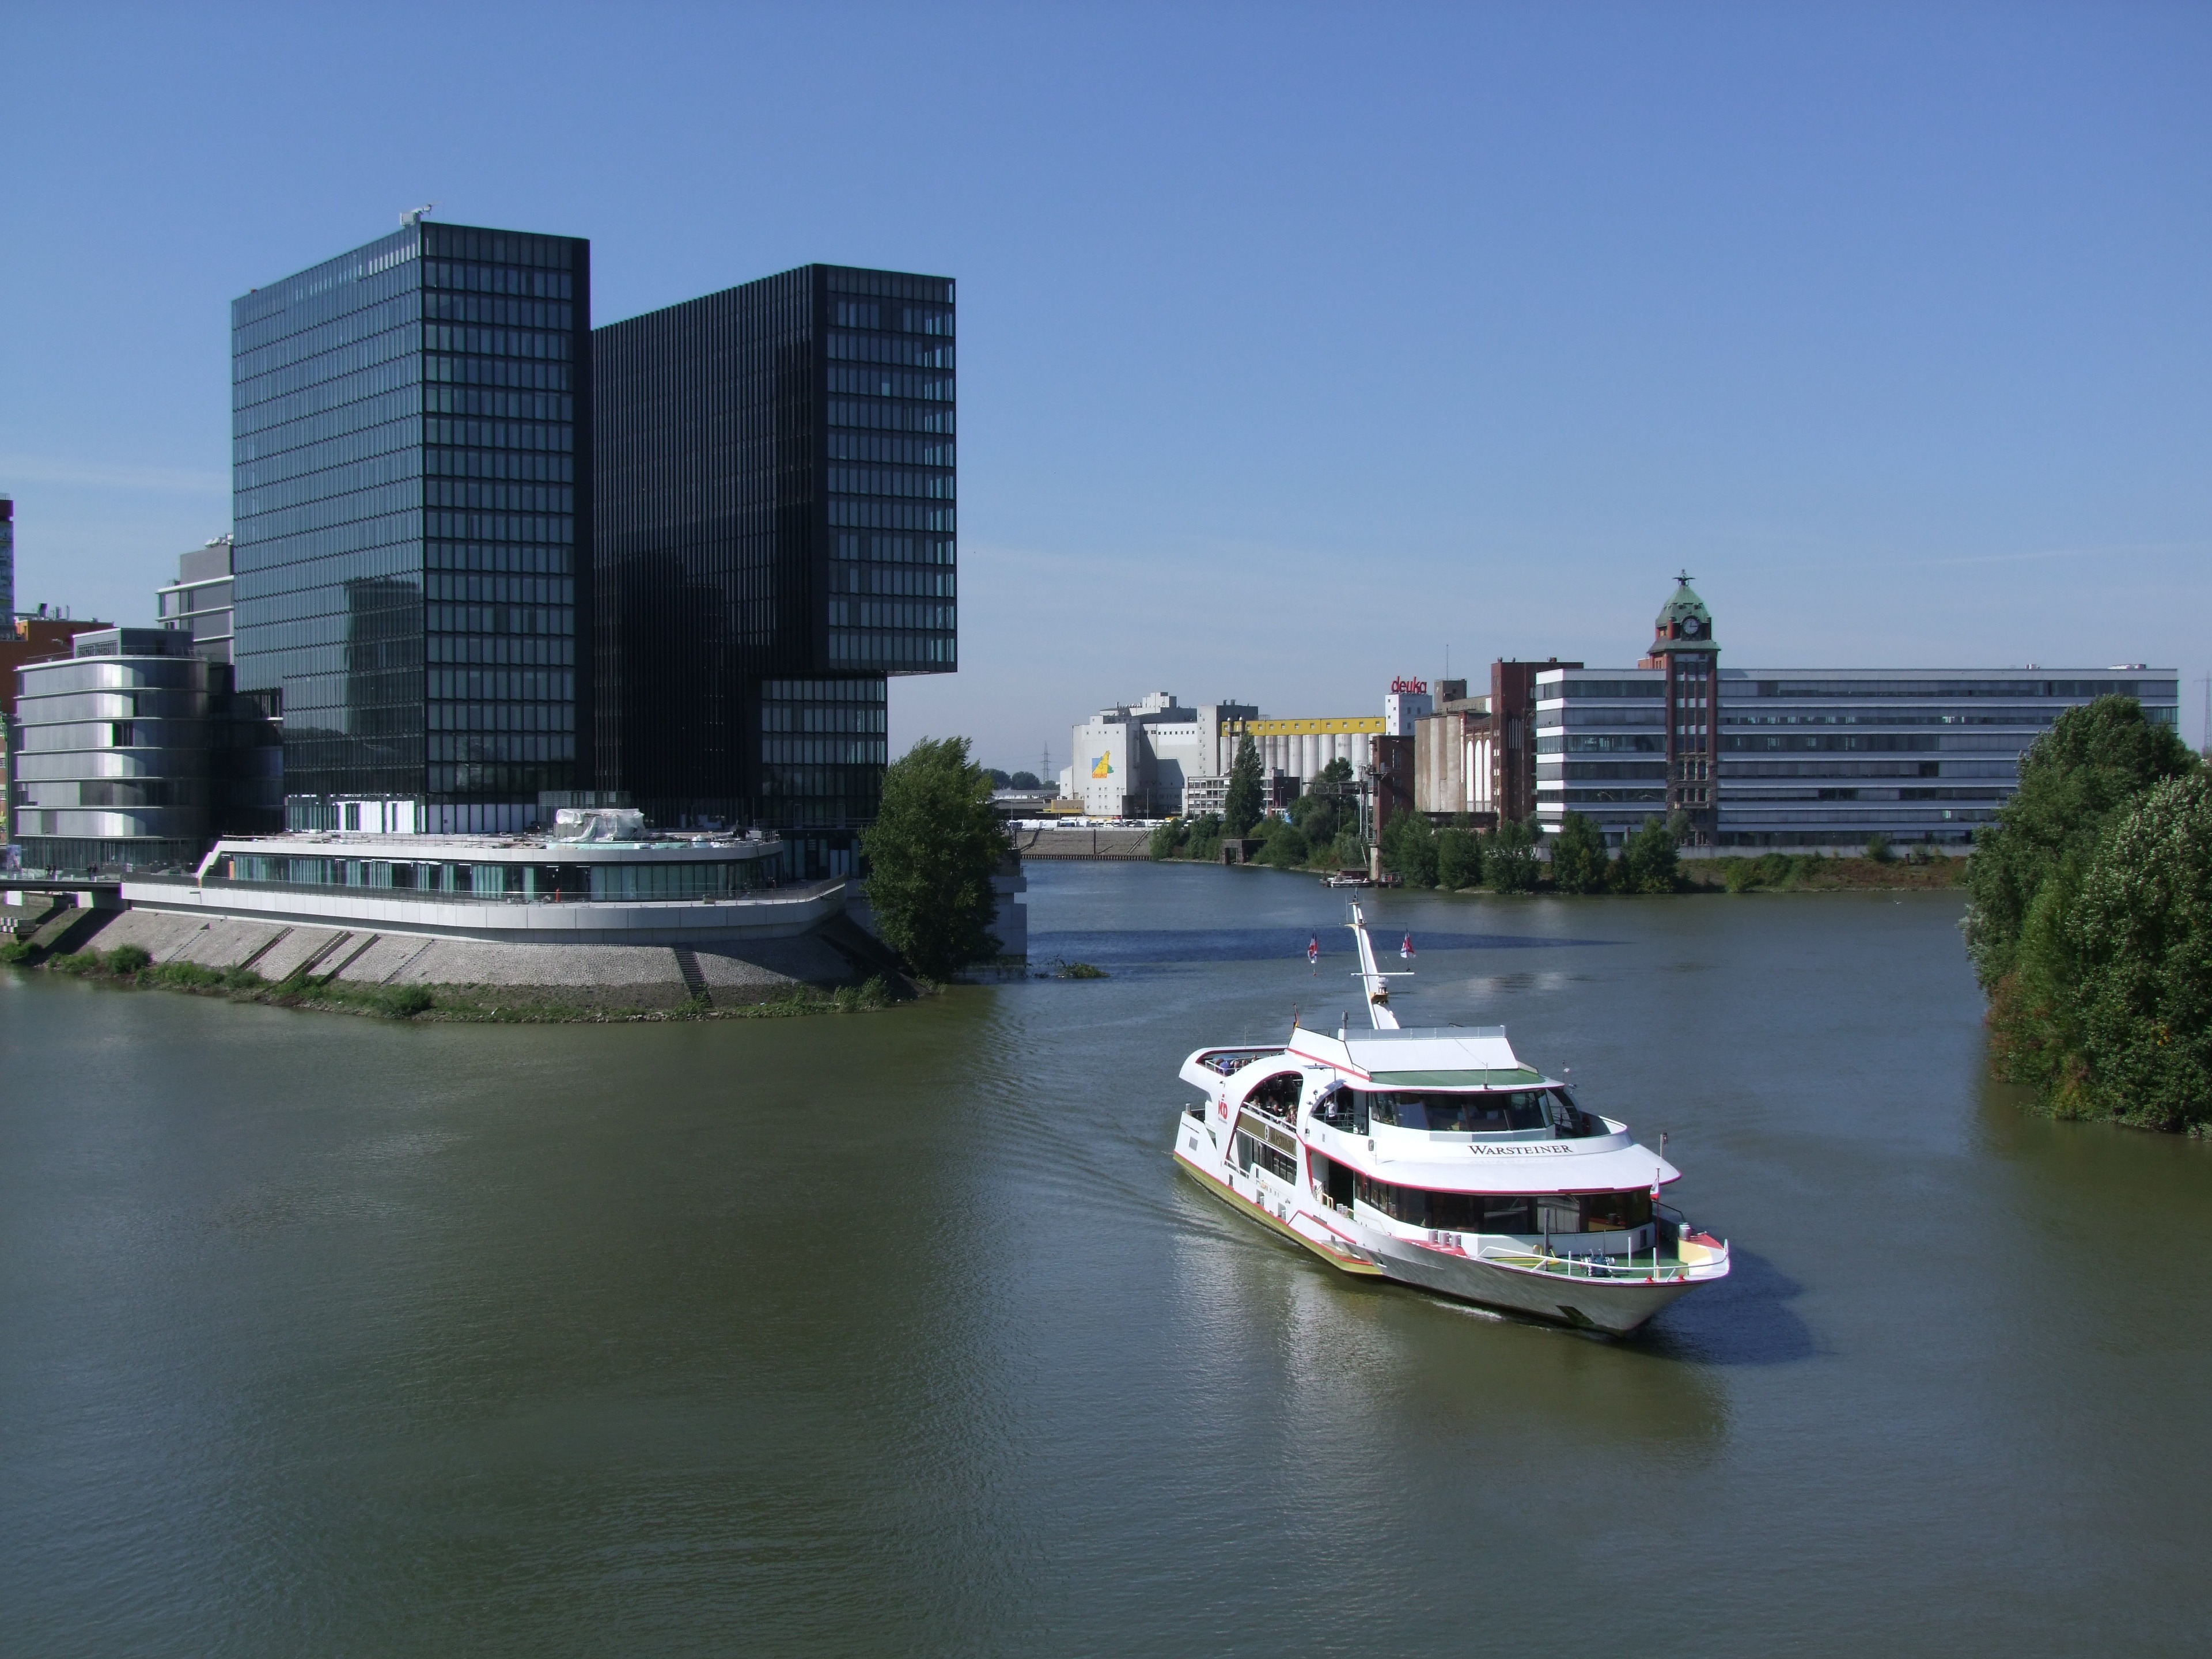
sea, dock, architecture, boat, building, city, river, ship, transport, boot, vehicle, yacht, bay, harbor, marina, port, waterway, city view, ferry, structures, boating, shipping, watercraft, rhine, rhine harbor, passenger ship, dusseldorf, niederrhein, luxury yacht